Annalise Appleton

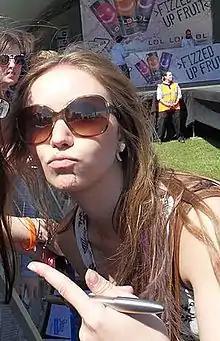
Tamaryn Payne (pictured) had to complete several auditions to secure the role.

In September 2011, it was announced that "Hollyoaks" would introduce five new regular cast members, all of whom would portray new "cool" freshers that would begin studying at Hollyoaks Community College alongside established characters. 22-year-old Tamaryn Payne was announced to be portraying the "beautiful perfectionist" Annalise. The five characters were announced prior to Payne's casting, which was reported later in September. In addition to Annalise, the other four characters to be announced were Rob Edwards (David Atkins), Scott Sabeka (Calvin Demba), Barney Harper-McBride (Tom Scurr) and Ash Kane (Holly Weston). New "Hollyoaks" executive producer, Emma Smithwick, revealed that the soap were trying to show a more "realistic portrayal of university life" through the five characters, with the characters adjusting to their new lifestyles and "the struggles it brings", with the characters seeming like "fish out of water at times". To promote the new characters, "Digital Spy" released a promo advertising them, whilst Payne and Weston were featured in a "Pillow Magazine" photoshoot. Student magazine "Impact" also published interviews with the five cast members. Promoting the new characters, "Hollyoaks" stated, "Possibly the coolest set of students ever to land in the Chester village, this year's Freshers are set to shake things up... Join them all as they live, love and learn life's hardest lessons in one of the wildest, most fun and cringe-worthy Freshers' weeks of all time". It was initially reported that Annalise would make her first appearance on 26 September, but she actually debuted two days later, along with Rob. Payne did not tell her family about the episode's broadcast as she wanted to watch it by herself before watching it with them afterwards.